North–South Wales railway

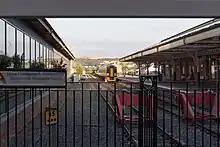
Aberystwyth railway station platforms.

Official talks of reopening started in 2014 when First Minister Carwyn Jones shared his support towards the reopening, and it was adopted as an official policy of the Welsh Liberal Democrats. The next two years were followed by support from Carmarthenshire County Council, Ceredigion County Council, the Minister for Science, Economy and Transport (Welsh Government) and Plaid Cymru. Official talks and meetings included Stephen Crabb MP, Secretary of State for Wales and James Price, Director General, Economy, Science and Transport (Welsh Government) shortly followed by the AECOM report.